Oru Malarin Payanam

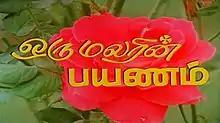
Title card

Oru Malarin Payanam is a 1985 Indian Tamil-language film, directed by Muktha Srinivasan. The film stars Lakshmi, Murali, Urvashi and Sulakshana. It is based on the novel of the same name by Anuradha Ramanan. The film was released on 7 June 1985.